Bavarian Border Police

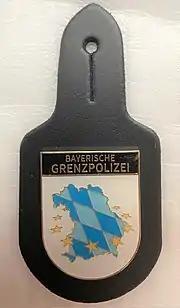
Badge of the Bavarian Border Police (chest medal)

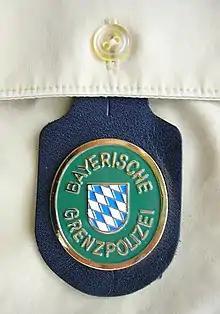
Former badge of the Bavarian Border Police (chest medal)

The Bavarian Border Police ( or "GrePo") is a police division within the Bavarian State Police ("Polizei Bayern"). It is the third arm of the police force alongside the state police and the riot police ("Bereitschaftspolizei"). It existed from 1946 (independently from 1952) to 1998 and was responsible for the federal borders in Bavaria. It was re-established as an independent arm in 2018, having no responsibility for border control.